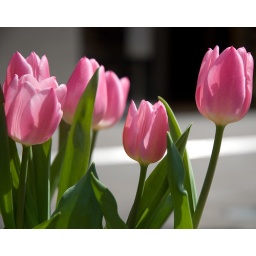
These photos were in a small flower pot hanging from a post on a downtown Toyko street.